Flitch beam

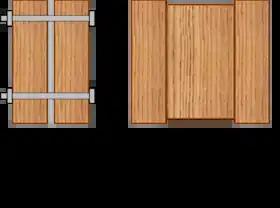
Visual description of how the strength of a flitch beam is measured

Flitch beams are currently mainly used in historic renovations, where they can be used to reinforce aged lumber supports, or for aesthetic purposes, where exposed beams with the appearance of wood and the strength of steel are required. An adaptive use project in the UK, changing stables into offices, required cutting the beam supporting a floor down its entire length, and then inserting a similarly sized steel plate. The resulting flitched beam was then secured with resin and bolts, preserving appearance while providing strength. Flitch beams were used as columns in a two-story new construction. Glulam beams were used to support the second floor and the roof. This allowed the appearance of wooden columns, while providing the necessary strength.